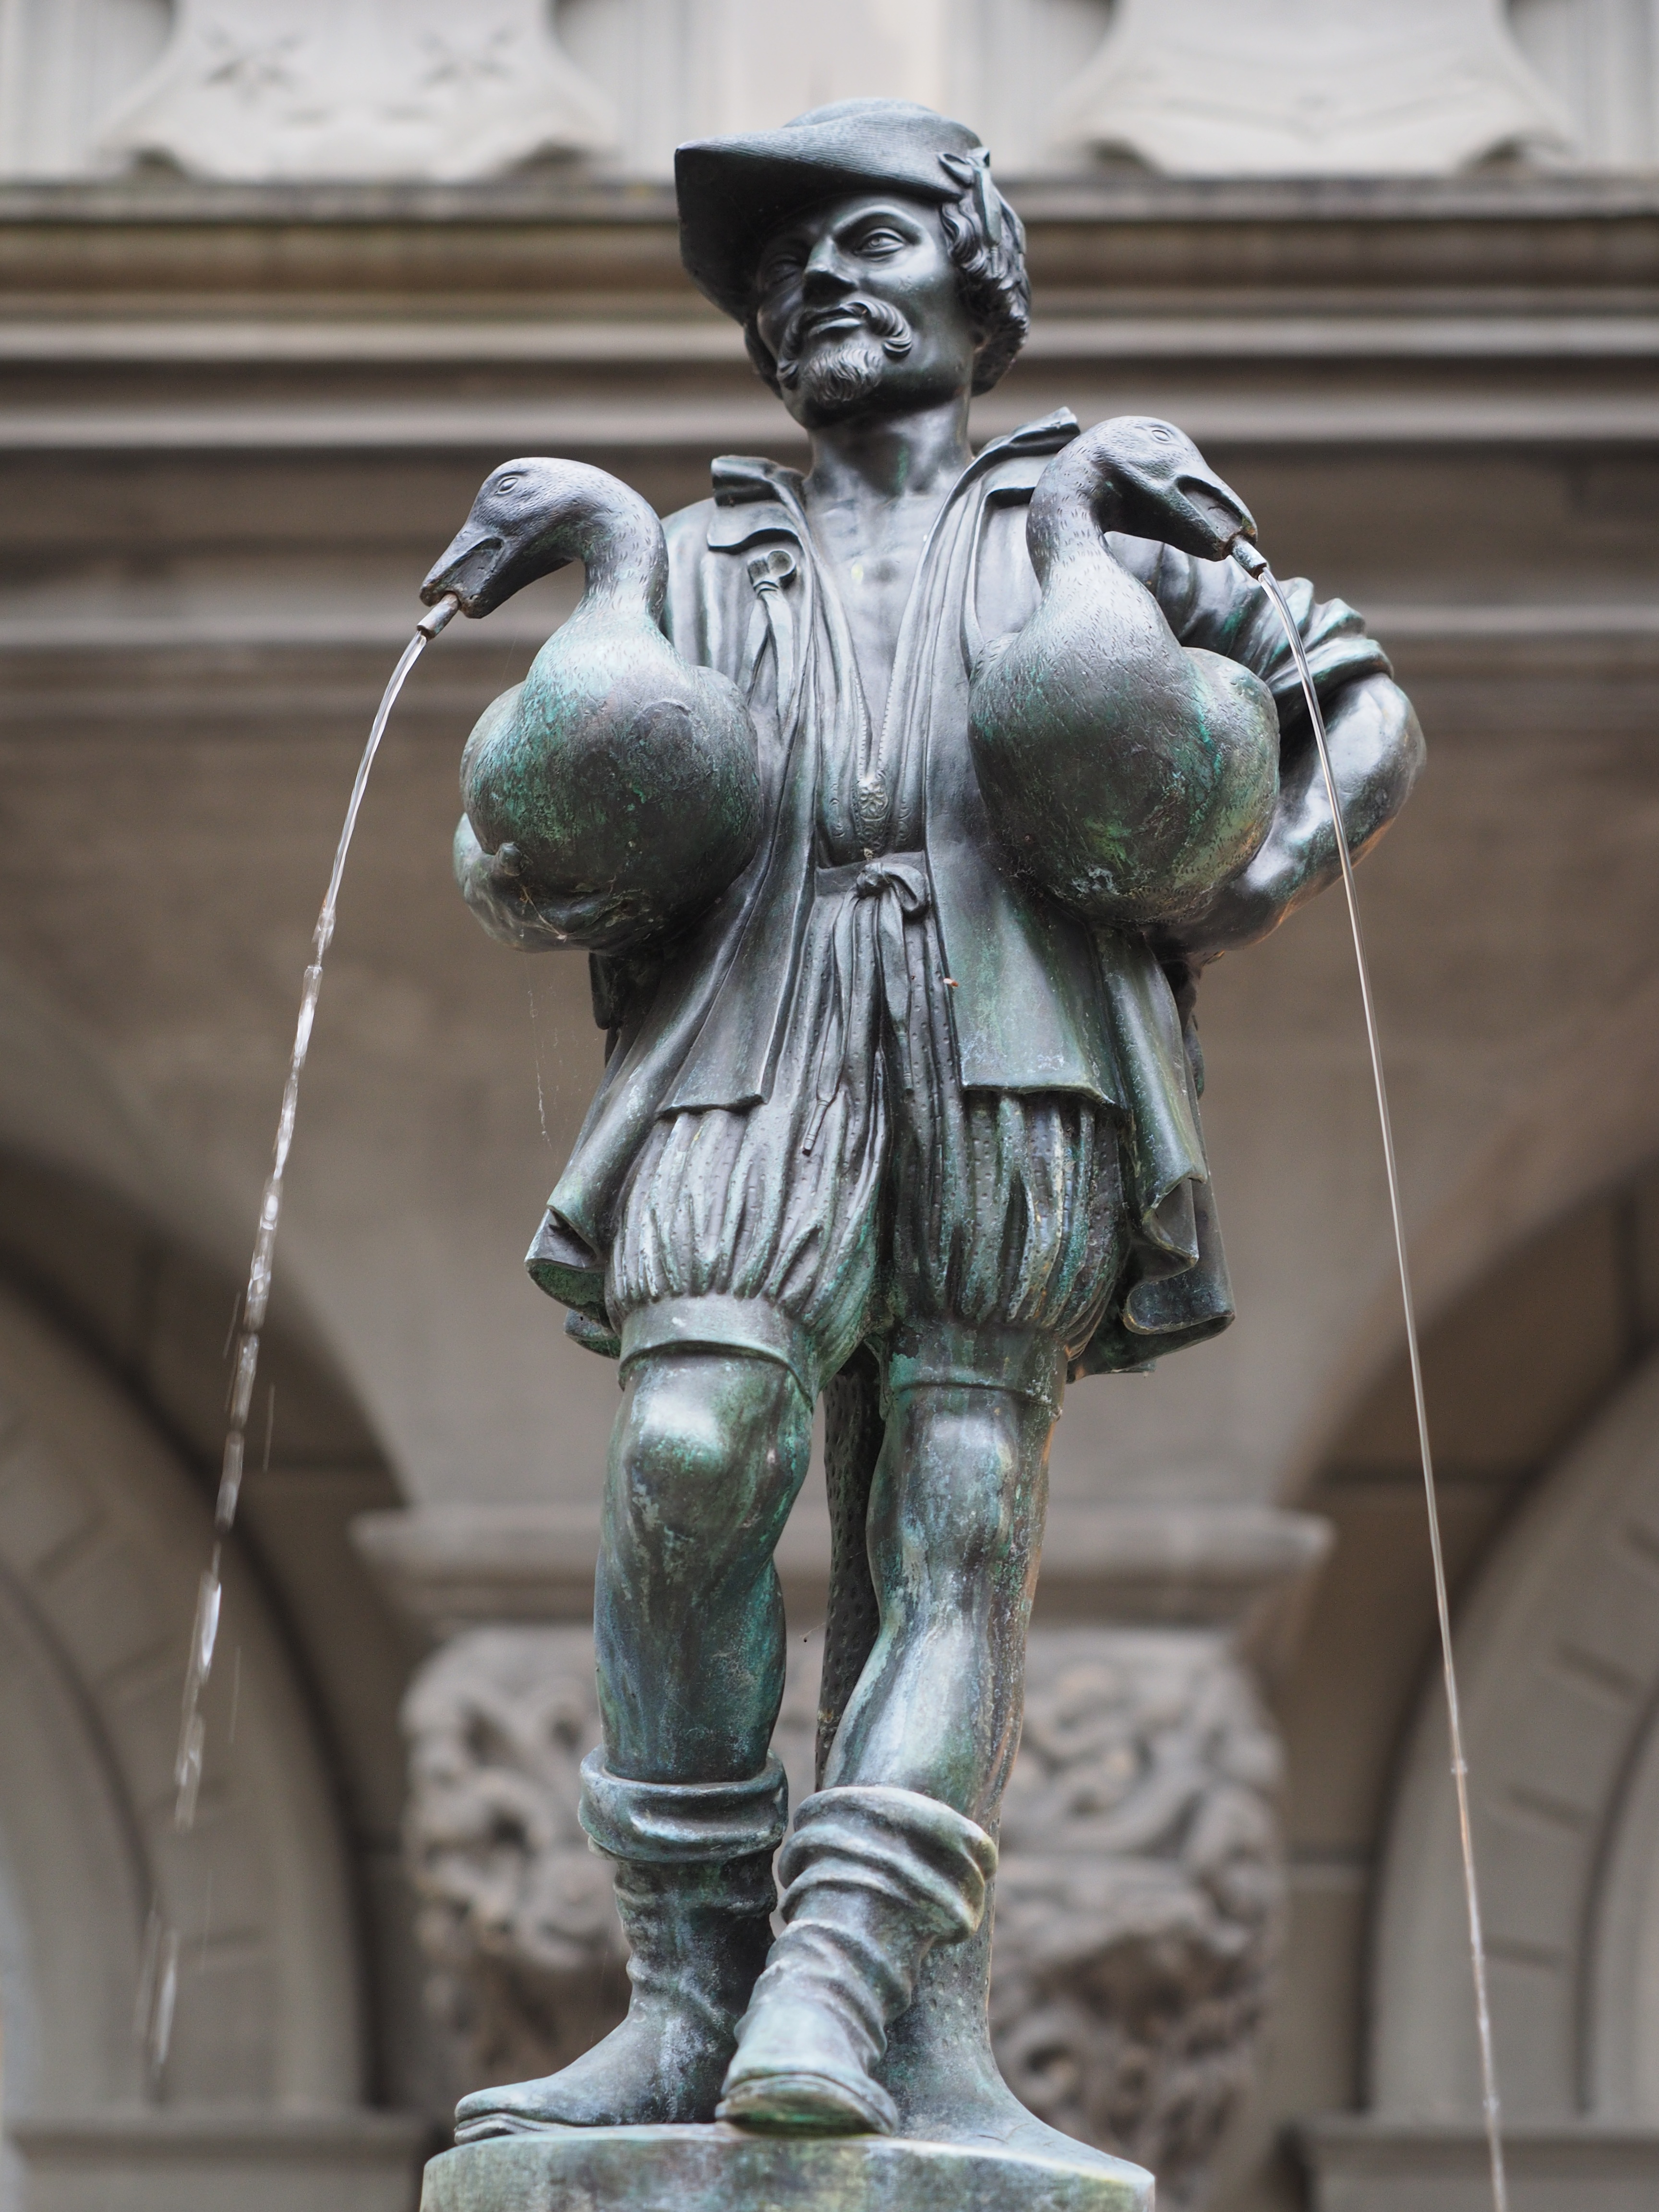
monument, statue, artwork, sculpture, art, temple, geese, fountain, lucerne, bronze, carving, bauer, bronze statue, manneken, g nsem nnchenbrunnen